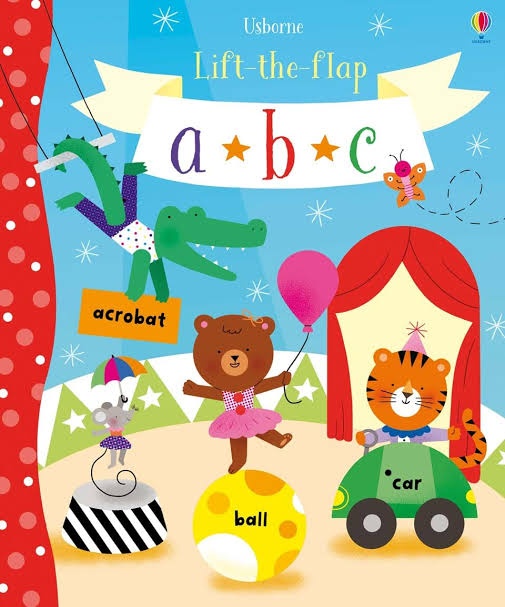
Lift-the-flap: abc
TOUT NEUF, exactement le même ISBN que celui indiqué, veuillez vérifier attentivement l'ISBN avant de commander.
Brand: Shelves
Category: Baby & Toddler > Baby Toys & Activity Equipment > Alphabet Toys > Alphabet Books